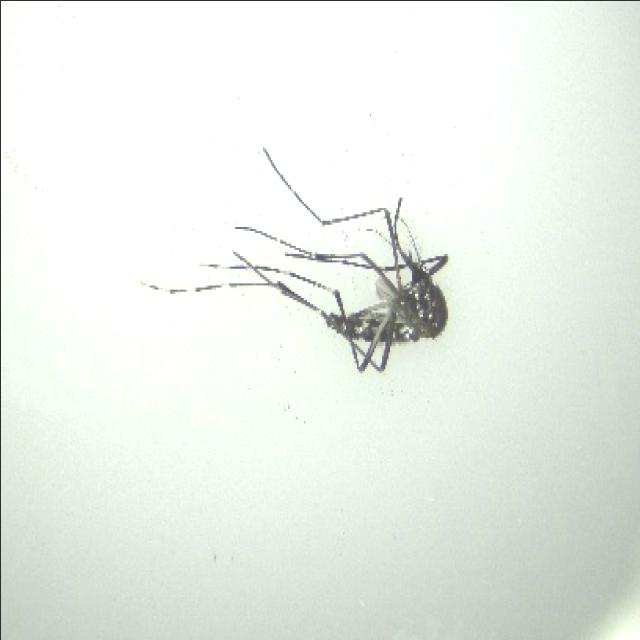
Species: aedes_albopictus